Ypsilanti Water Tower

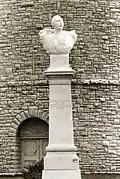
Bust of Demetrius Ypsilanti. Note cross in stonework over the entrance.

The stone tower is located at the highest point of elevation of the city on Summit Street. The tower is made of Joliet limestone. The tower is tall, has an base. The substructure walls taper from a thickness of at the bottom to at the top. The reservoir holds a steel tank. When it was erected it had a dual purpose. Not only did it store water but the falling water also generated electricity for the city street lamps at night.